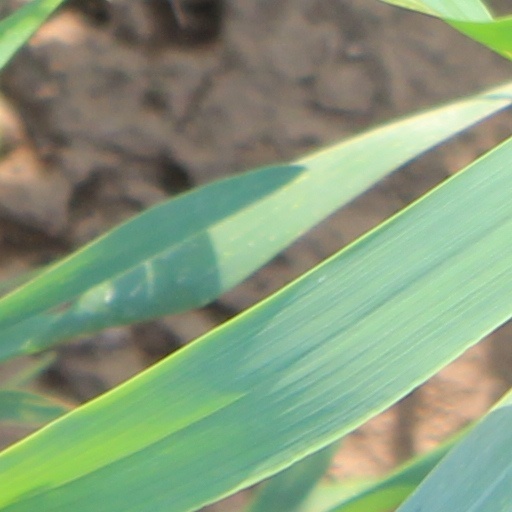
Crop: wheat